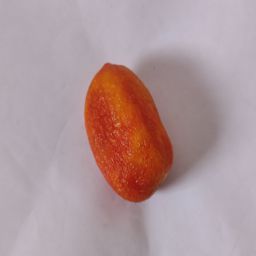
Crop: Tomato
Quality: Old